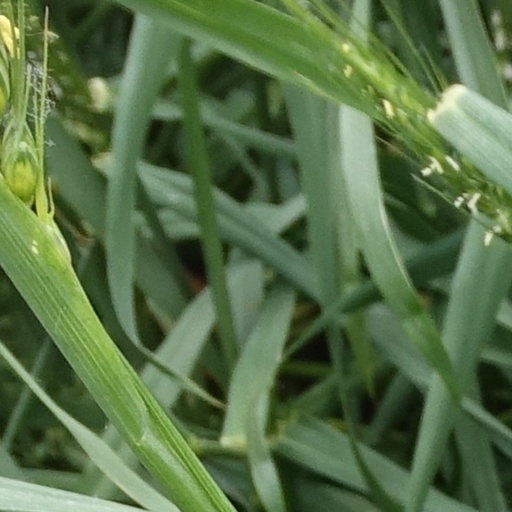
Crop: wheat